Roman Catholic Diocese of Cumania

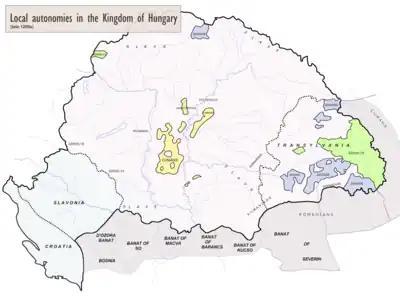
The Kingdom of Hungary in the second half of the 13th century (the grey area east of the Székelys and the Banate of Severin was included in the bishopric of Cumania)

The Mongols conquered the steppes as far as the Lower Danube. They massacred or enslaved many Cumans, but significant Cuman groups survived and preserved their separate identity in the Mongol Empire until the end of the 14th century. The Holy See did not abandon the idea of proselytizing in Cumania after the Mongol invasion, and Pope Innocent IV praised the Dominicans for their successful missions to the Cumans in 1253. However, Pope Nicholas III mentioned in a 7 October 1278 letter that Catholics had disappeared from the Diocese of Cumania because no bishop lived there since the destruction of the episcopal see. The pope urged Philip, Bishop of Fermo (his legate in Hungary) to investigate the situation in the former bishopric.